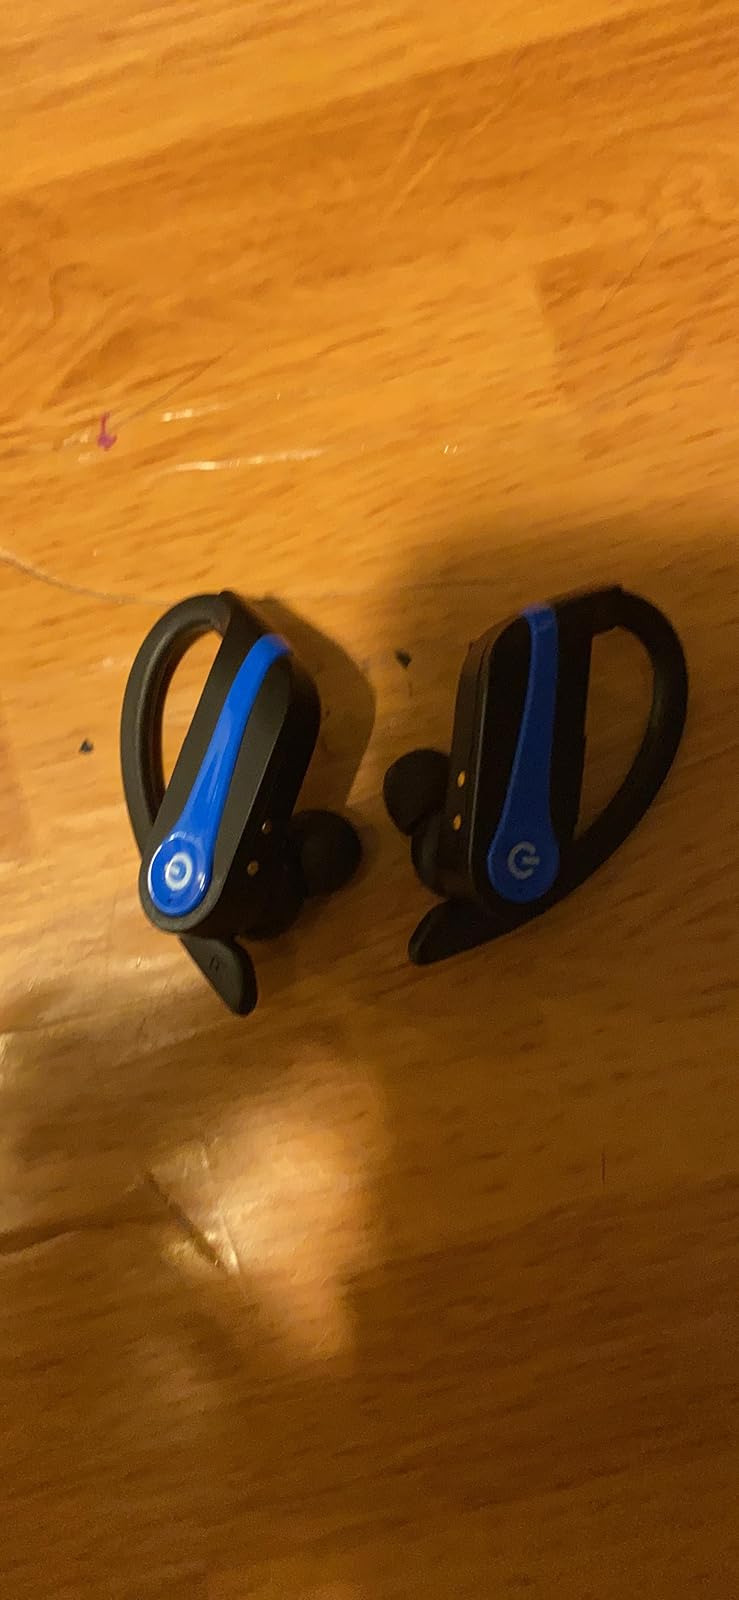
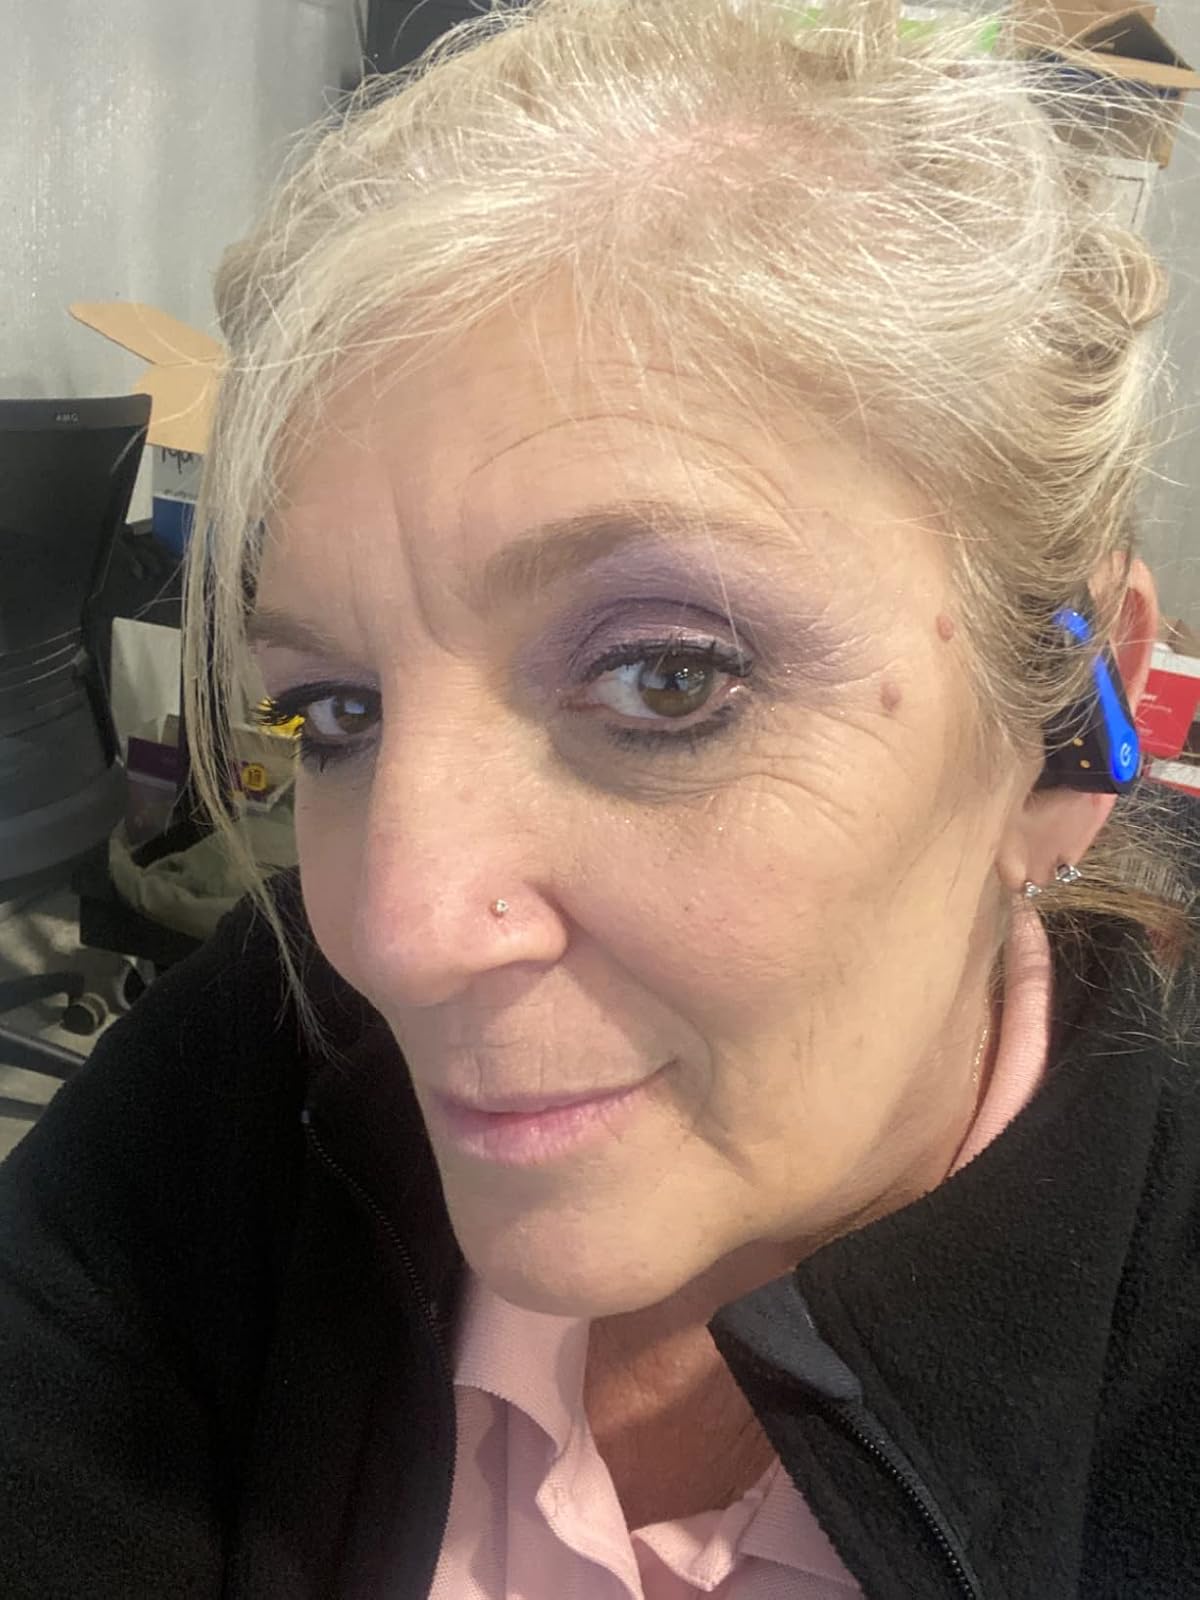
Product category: earbuds
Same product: yes